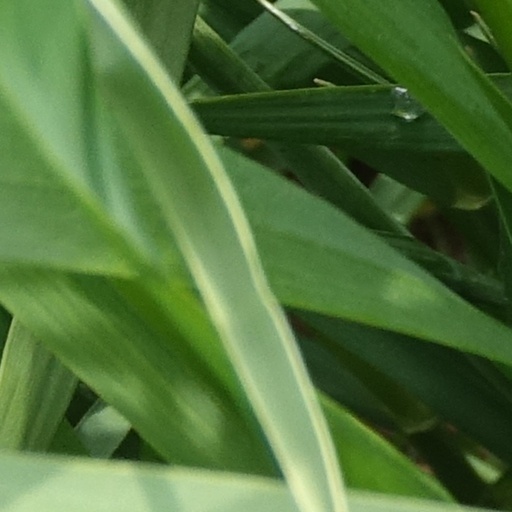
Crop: wheat